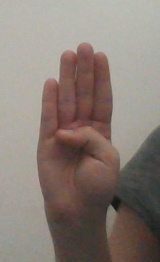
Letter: kaaf